Empty Sky (memorial)

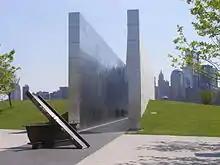
The "Empty Sky" memorial

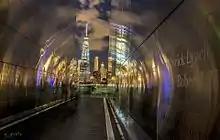
Inside the "Empty Sky" memorial at night

Empty Sky is the official New Jersey September 11 memorial to the state's victims of the September 11 attacks on the United States. It is located in Liberty State Park in Jersey City at the mouth of Hudson River across from the World Trade Center site. Designed by Jessica Jamroz and Frederic Schwartz, it was dedicated on Saturday, September 10, 2011, a day before the tenth anniversary of the attacks.